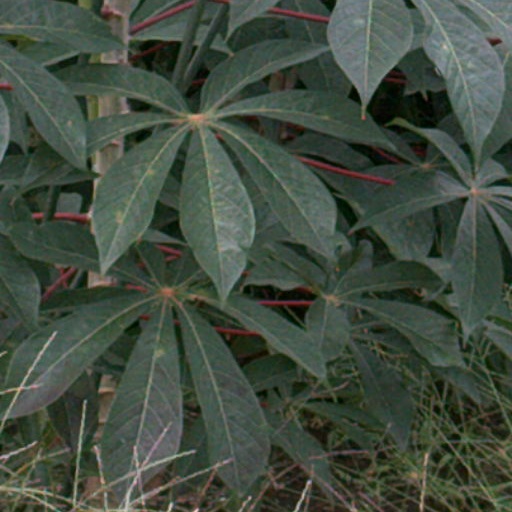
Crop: cassava